Valer Barna-Sabadus

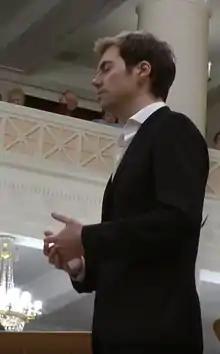

Valer Barna-Săbăduș (born 15 January 1986), also Valer Sabadus, is a Romanian-German countertenor. He sings in both the alto and soprano range.